Gunter Hampel

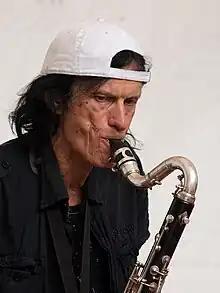
Gunter Hampel in 2008

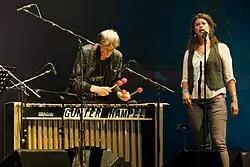
Gunter Hampel with his daughter, Cavana Lee, at the Moers Festival in 2012

Gunter Hampel (born 31 August 1937) is a German jazz vibraphonist, clarinettist, saxophonist, flautist, pianist, and composer. He became dedicated to free jazz in the 1960s, developing a record label (Birth Records) and working with Jeanne Lee, John McLaughlin, Muruga Booker, Laurie Allan, Udo Lindenberg, Pierre Courbois, Archie Shepp, Marion Brown, Steve McCall and Perry Robinson. In 1972, he formed the Galaxie Dream Band.